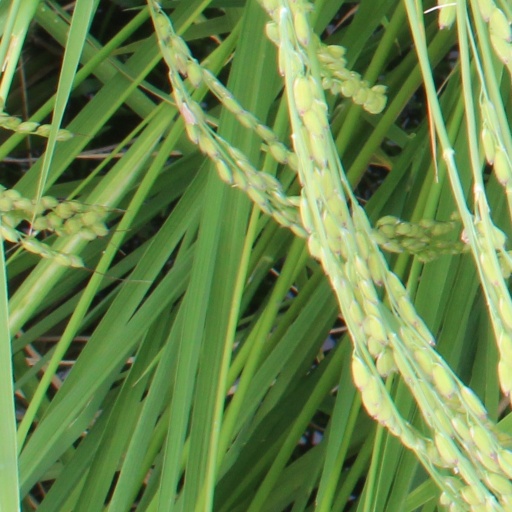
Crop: rice